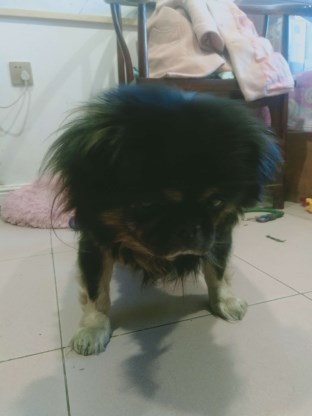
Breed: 480-n000125-Pekinese